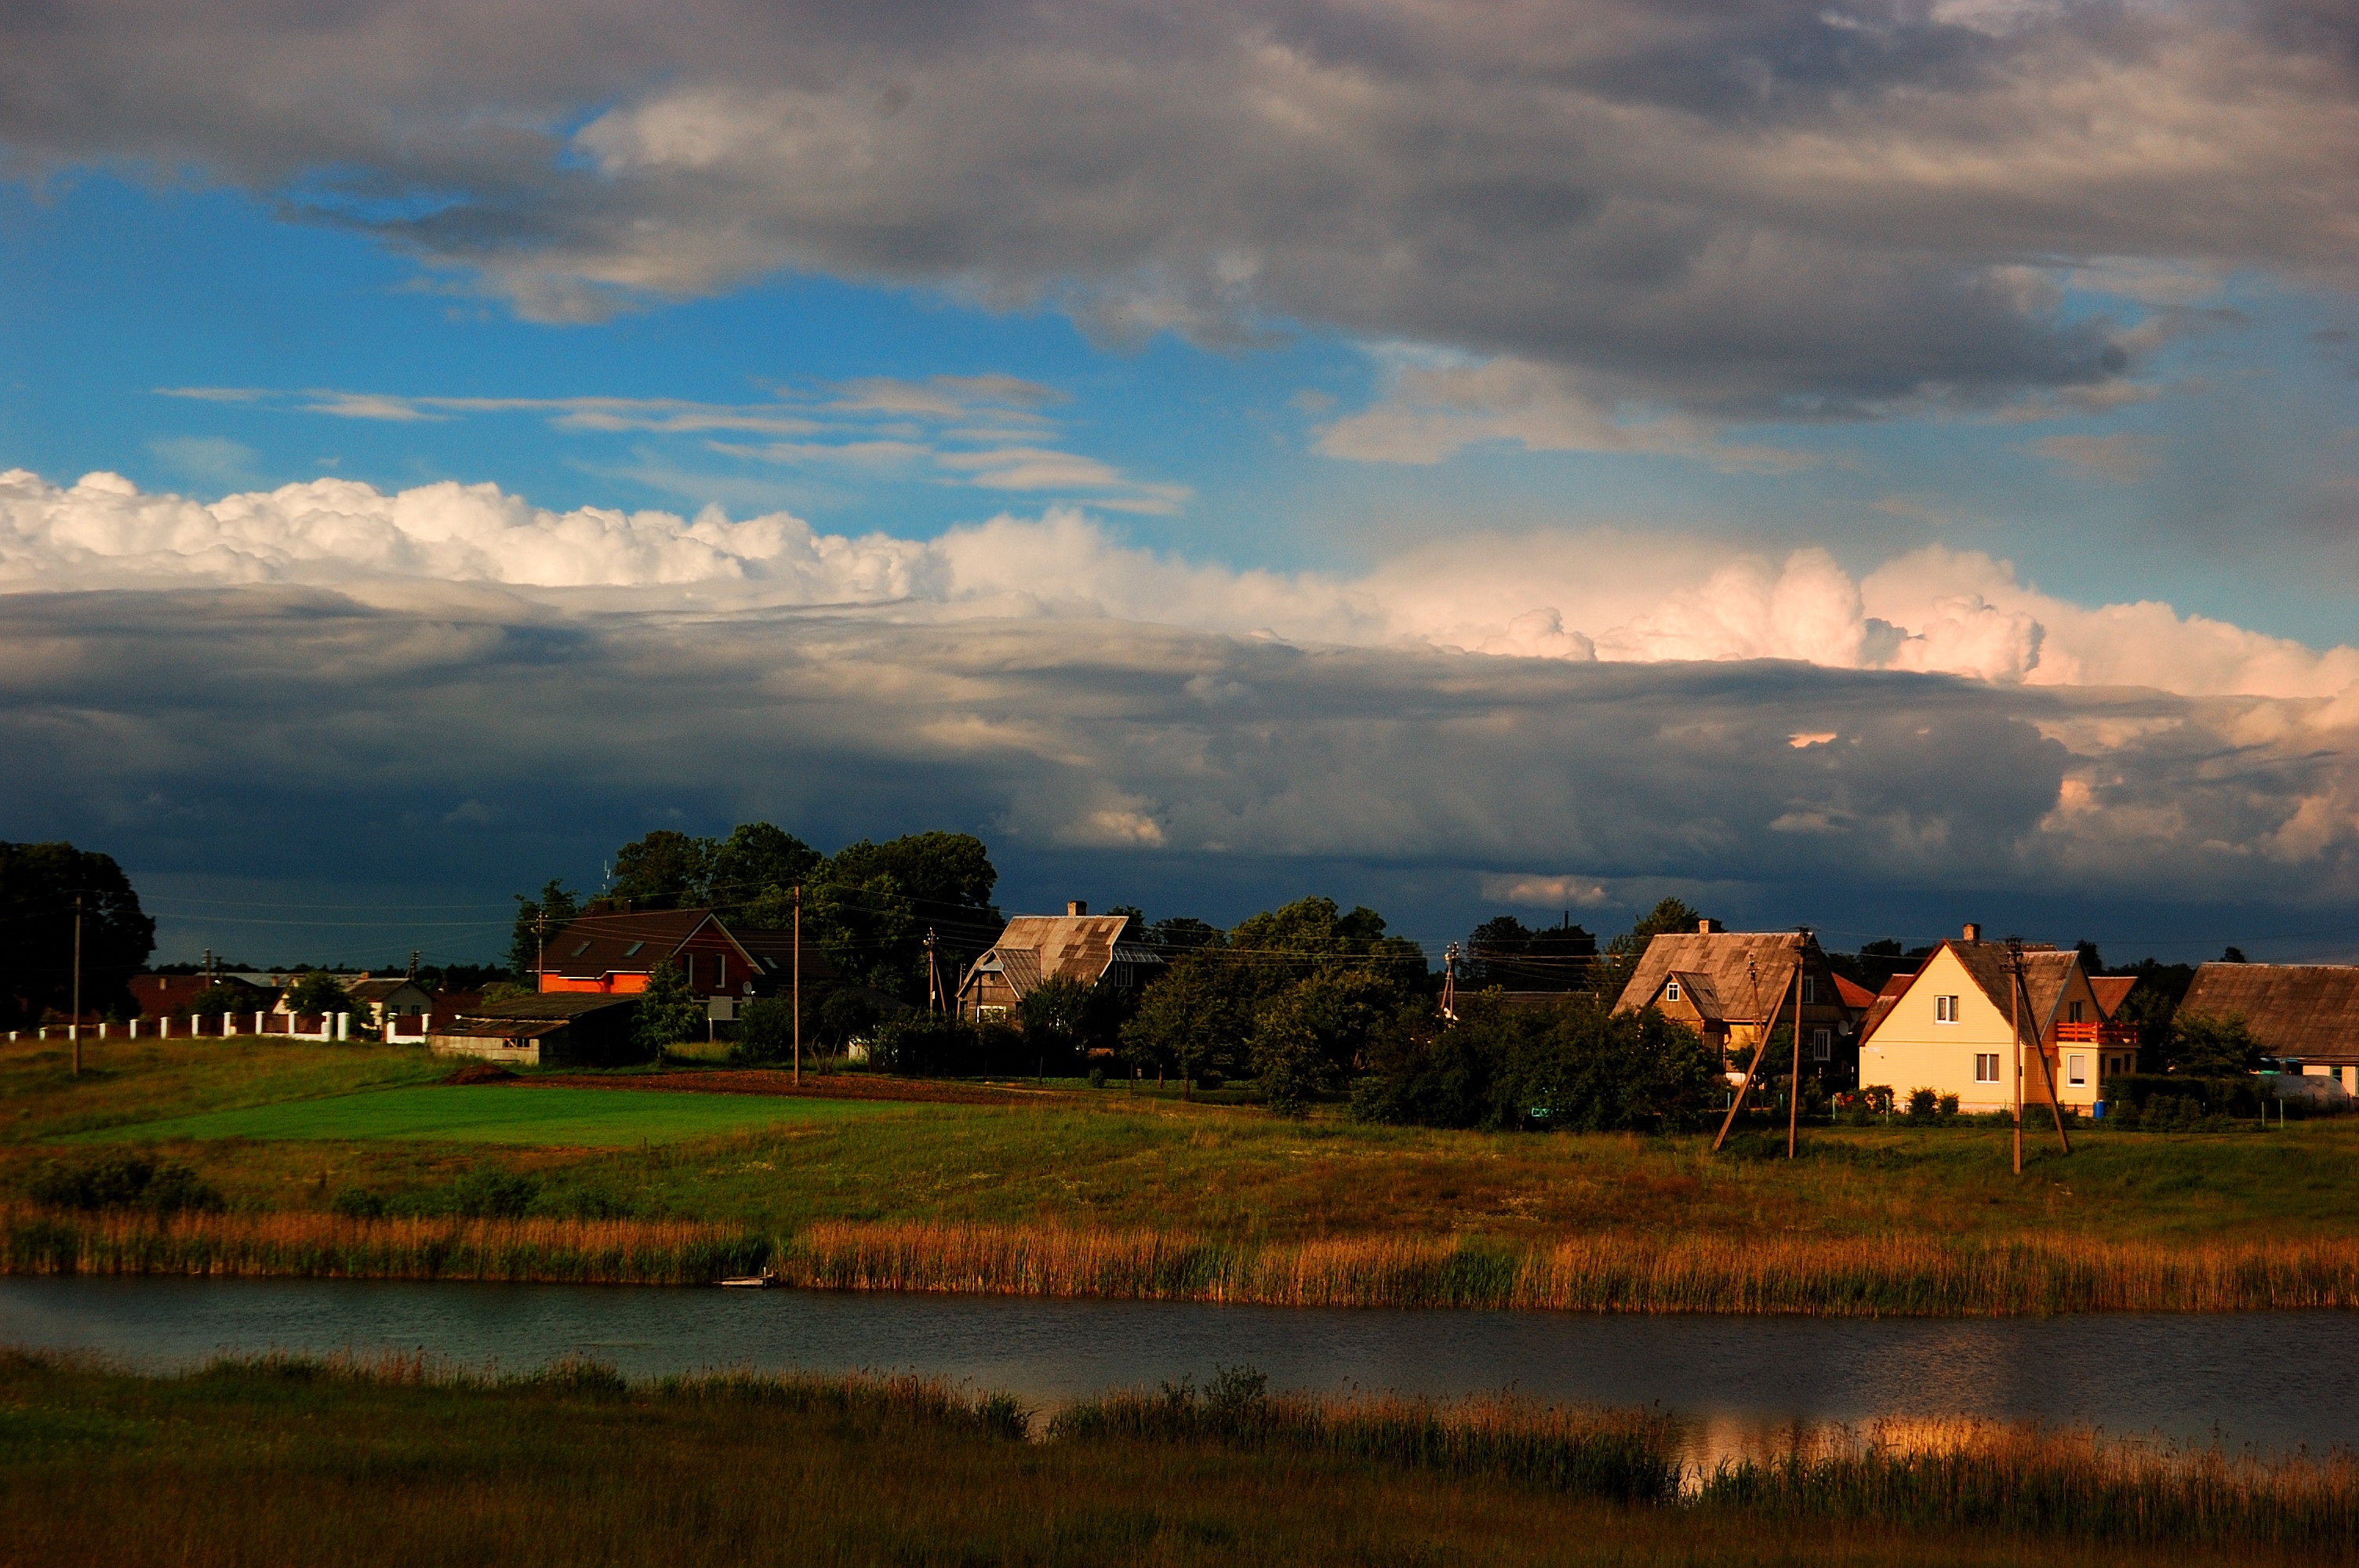
landscape, tree, nature, outdoor, horizon, cloud, sky, sunrise, sunset, skyline, field, countryside, house, sunlight, morning, hill, view, dawn, river, village, dusk, europe, evening, reflection, plain, lithuania, rural area, meteorological phenomenon, atmospheric phenomenon